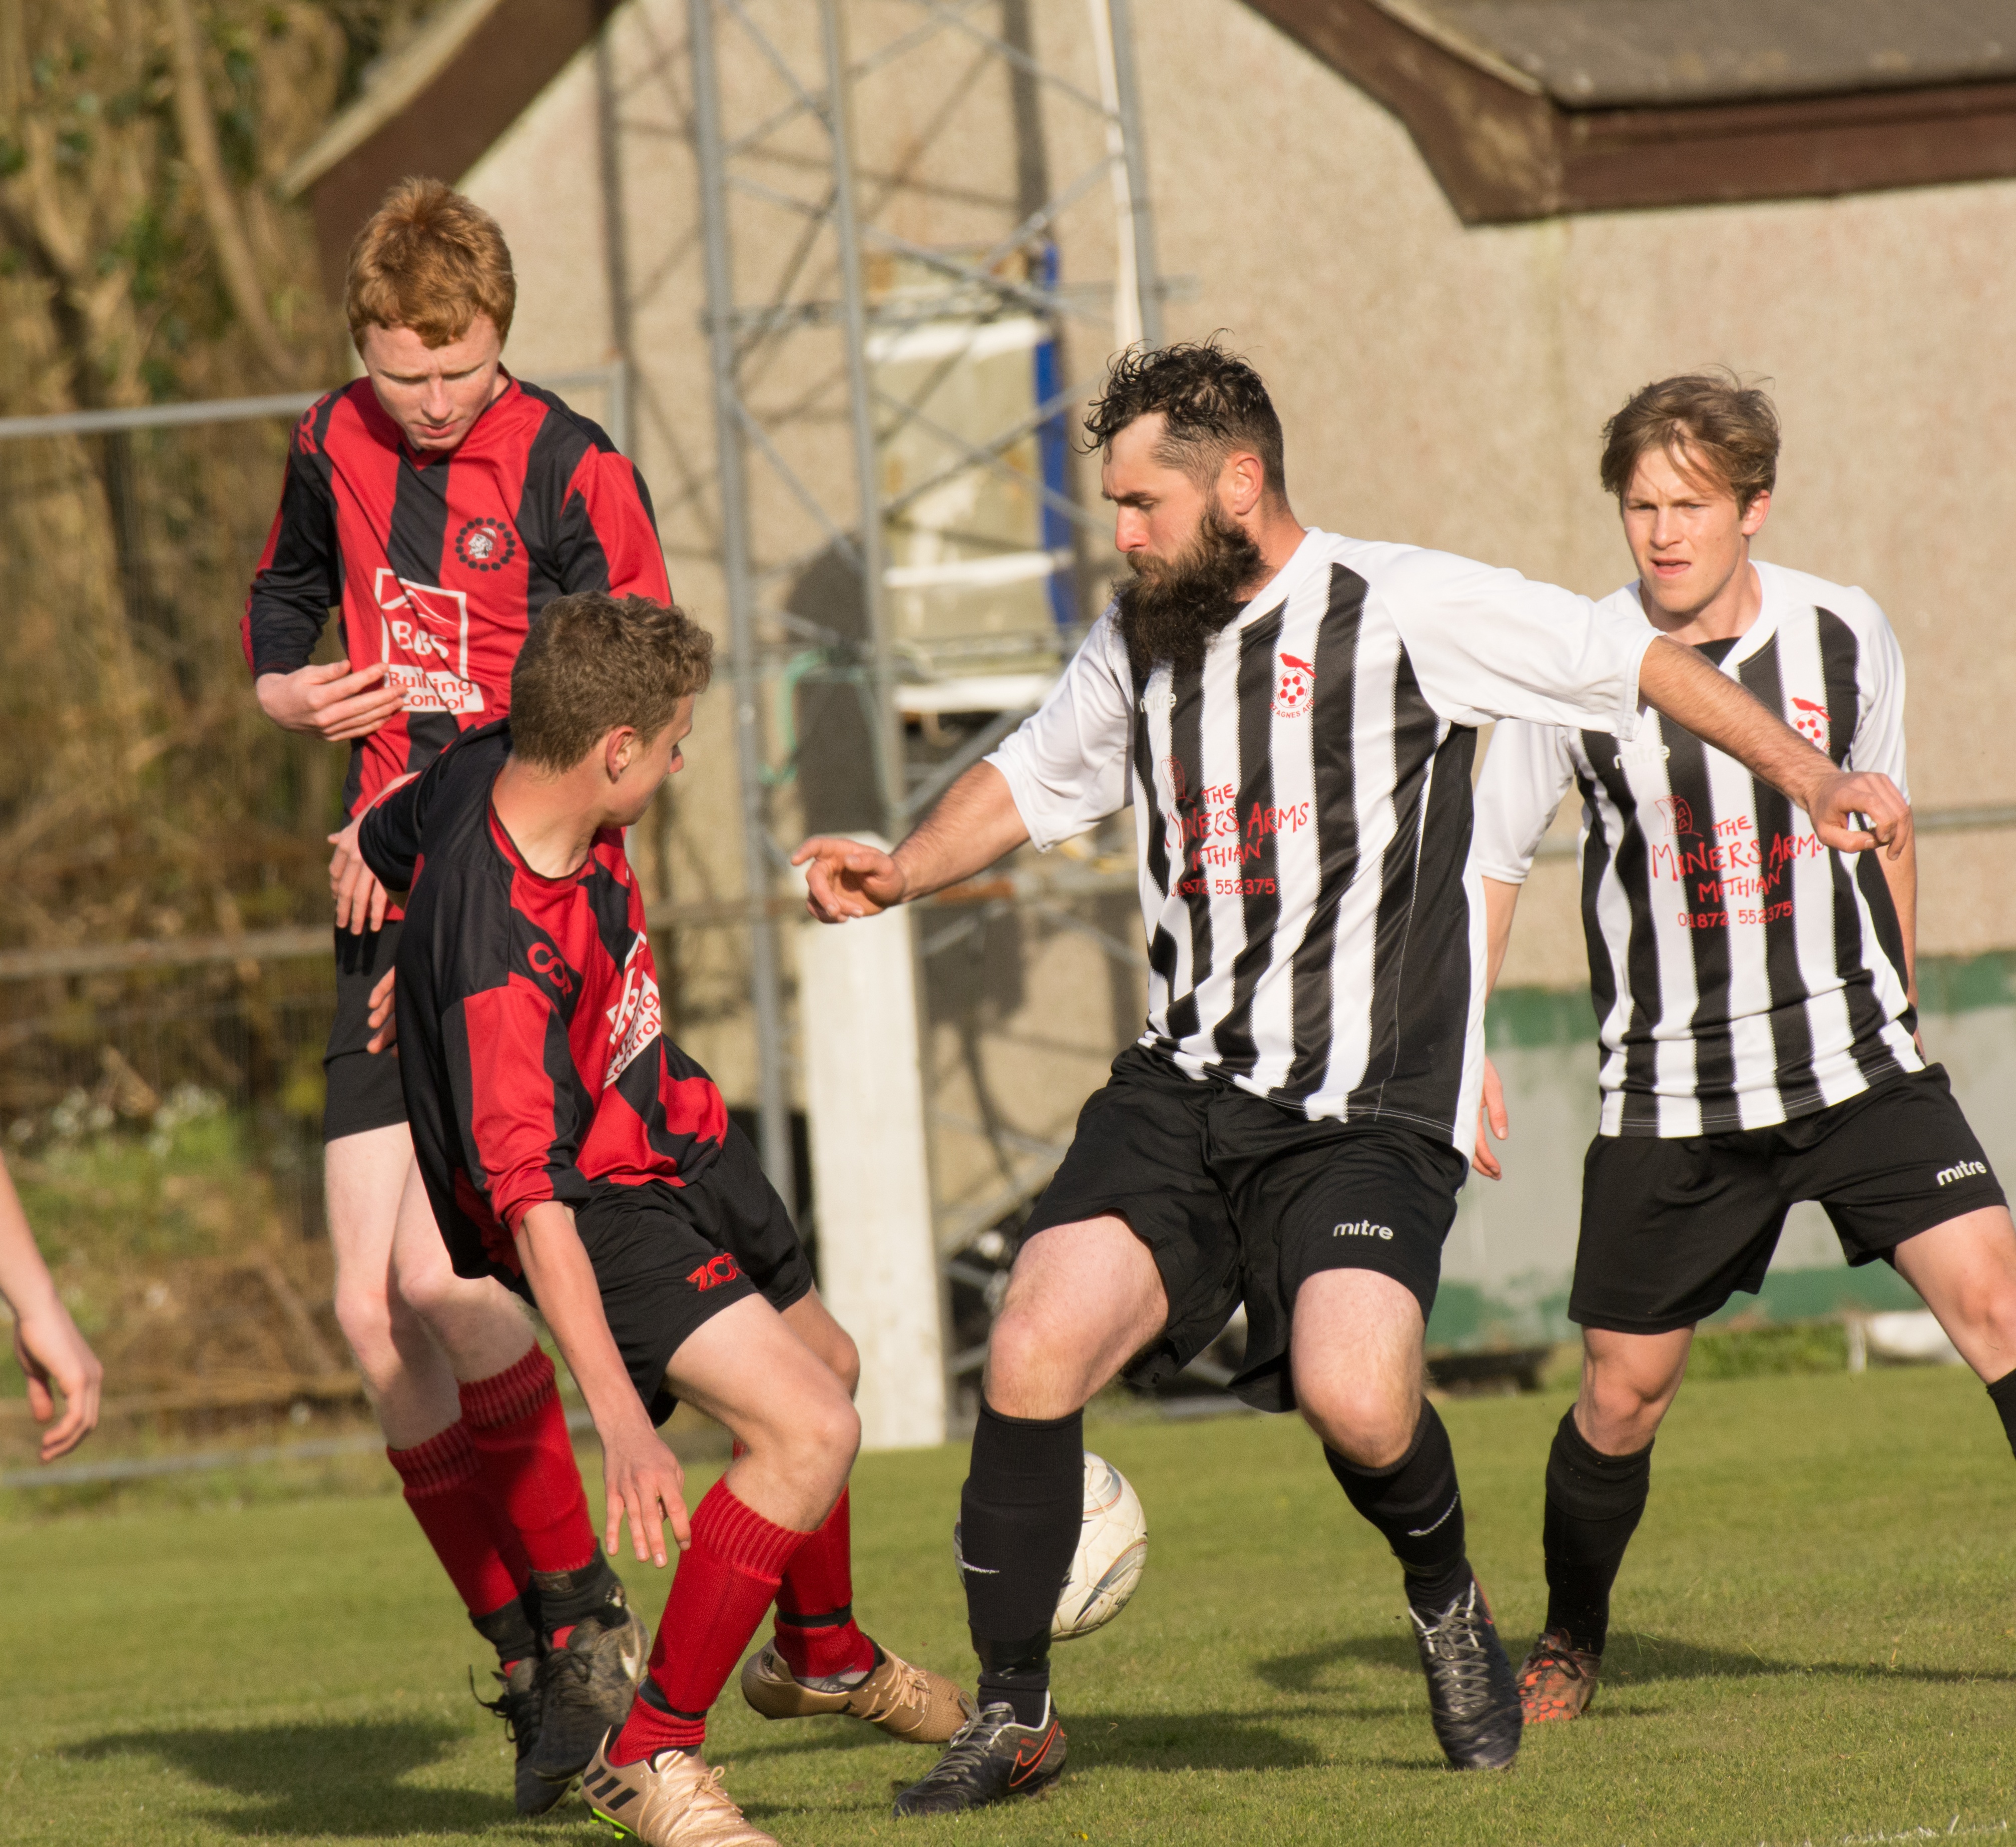
sport, game, soccer, football, player, team, sports, ball, footballer, tournament, goalie, goalkeeper, keeper, tackle, football player, soccer ball, competition event, rugby football, rugby union, rugby league